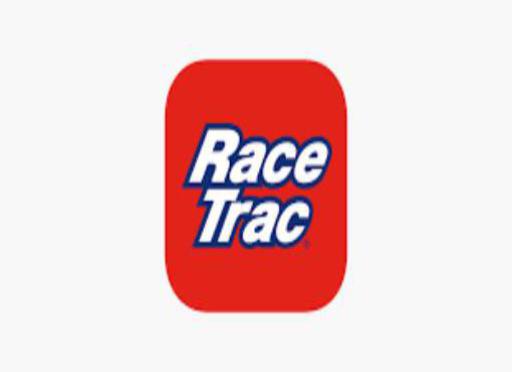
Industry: Transportation